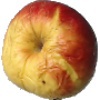
Label: Apple Red Yellow 1